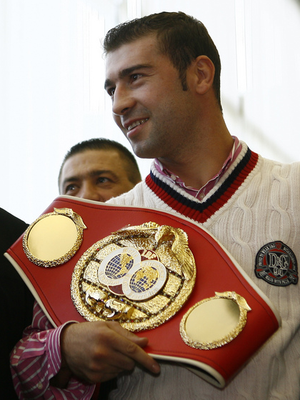
Lucian Bute est un boxeur né le 28 février 1980 à Galați en Roumanie. Sa fiche en boxe professionnelle est de 32 victoires et 5 défaites dont deux avant la limite. Il a été champion de l'IBF dans la catégorie des super-moyens de 2007 à 2012. L'anglais Carl Froch le détrône par arrêt de l'arbitre au 5ᵉ round, chez lui, au Capital FM Arena de Nottingham.
Cette liste présente une énumération non exhaustive de personnalités de langue maternelle et d'expression roumaine, pour la plupart nées et élevées dans les actuelles Roumanie et Moldavie, mais s'étant parfois aussi exprimées en d'autres langues ou possédant, dans la diaspora, une autre nationalité ou une double-nationalité, résultant de l'exode des élites vers l'Europe de l'Ouest ou l'Amérique du Nord de 1940 à 1989, durant les dictatures fasciste puis communiste. De ce fait, la culture roumaine, mal connue comme telle, s'est surtout manifestée à travers des personnages internationalement connus, mais pas en tant que roumains.